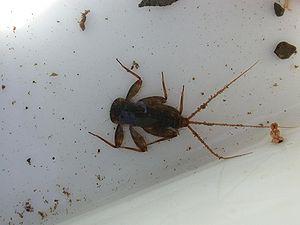
Ecdyonurus est un genre d'insectes ailés, de l'ordre des éphéméroptères.